Argentodites

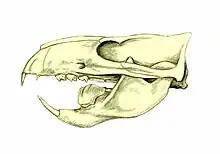
Skull of the cimolodontan multituberculate "Ptilodus", showing the large fourth lower premolar (in the lower jaw, behind the incisor)

The single known example of "Argentodites" is a blade-like fourth lower premolar (p4). It has a length of 4.15 mm, height of 2.10 mm, and width of 1.35 mm. The crown is nearly complete, but the roots are largely missing. Kielan-Jaworowska considered two possible orientations of the tooth—one with the back margin nearly vertically, and the other with the margin inclined backward—but preferred the former, which made for more natural placement of the roots. Although the left and right sides of the tooth are almost identical, they believed the tooth is most likely a left p4, as this would make the lingual (inner) side the more convex one, as is usual in the p4 of cimolodontan multituberculates with a large p4.